Lester Brain

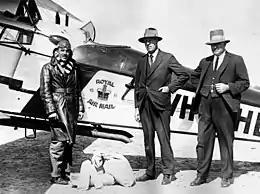
Three men, two in suits and hats, the other in flying gear, standing in front of biplane bearing the legend "Royal Air Mail"

The "Gazette" later corrected "Leslie" to "Lester". With the "Kookaburra" saga making news across the country, Brain had become a national hero, and Fysh declared that the publicity for both pilot and airline "could probably not have been bought for any money".